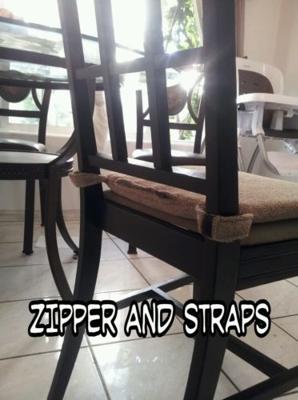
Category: chair